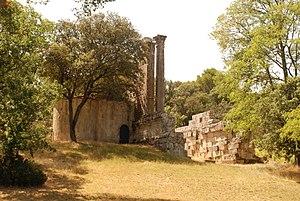
France - Provence - Chapelle Saint-Cézaire de Château-Bas
La chapelle Saint-Cézaire de Château-Bas est une chapelle romane du XIᵉ siècle située à Vernègues dans le département français des Bouches-du-Rhône en région Provence-Alpes-Côte d'Azur.